Korweiler

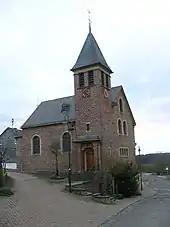
Saint Bartholomew’s Chapel

Korweiler is a typical bunched village, which has gathered itself around its Catholic church. Built in 1907 with a single nave, the "Bartholomäuskapelle" (Saint Bartholomew’s Chapel) is consecrated to Bartholomew the Apostle.